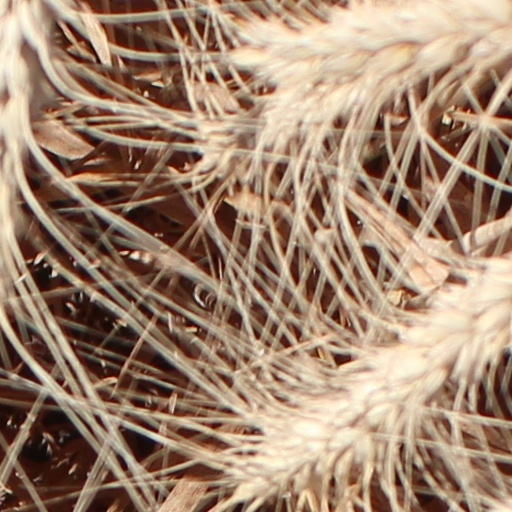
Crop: wheat